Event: Nepal Earthquake
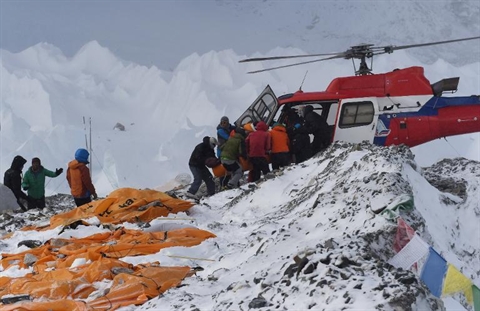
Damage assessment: no_damage